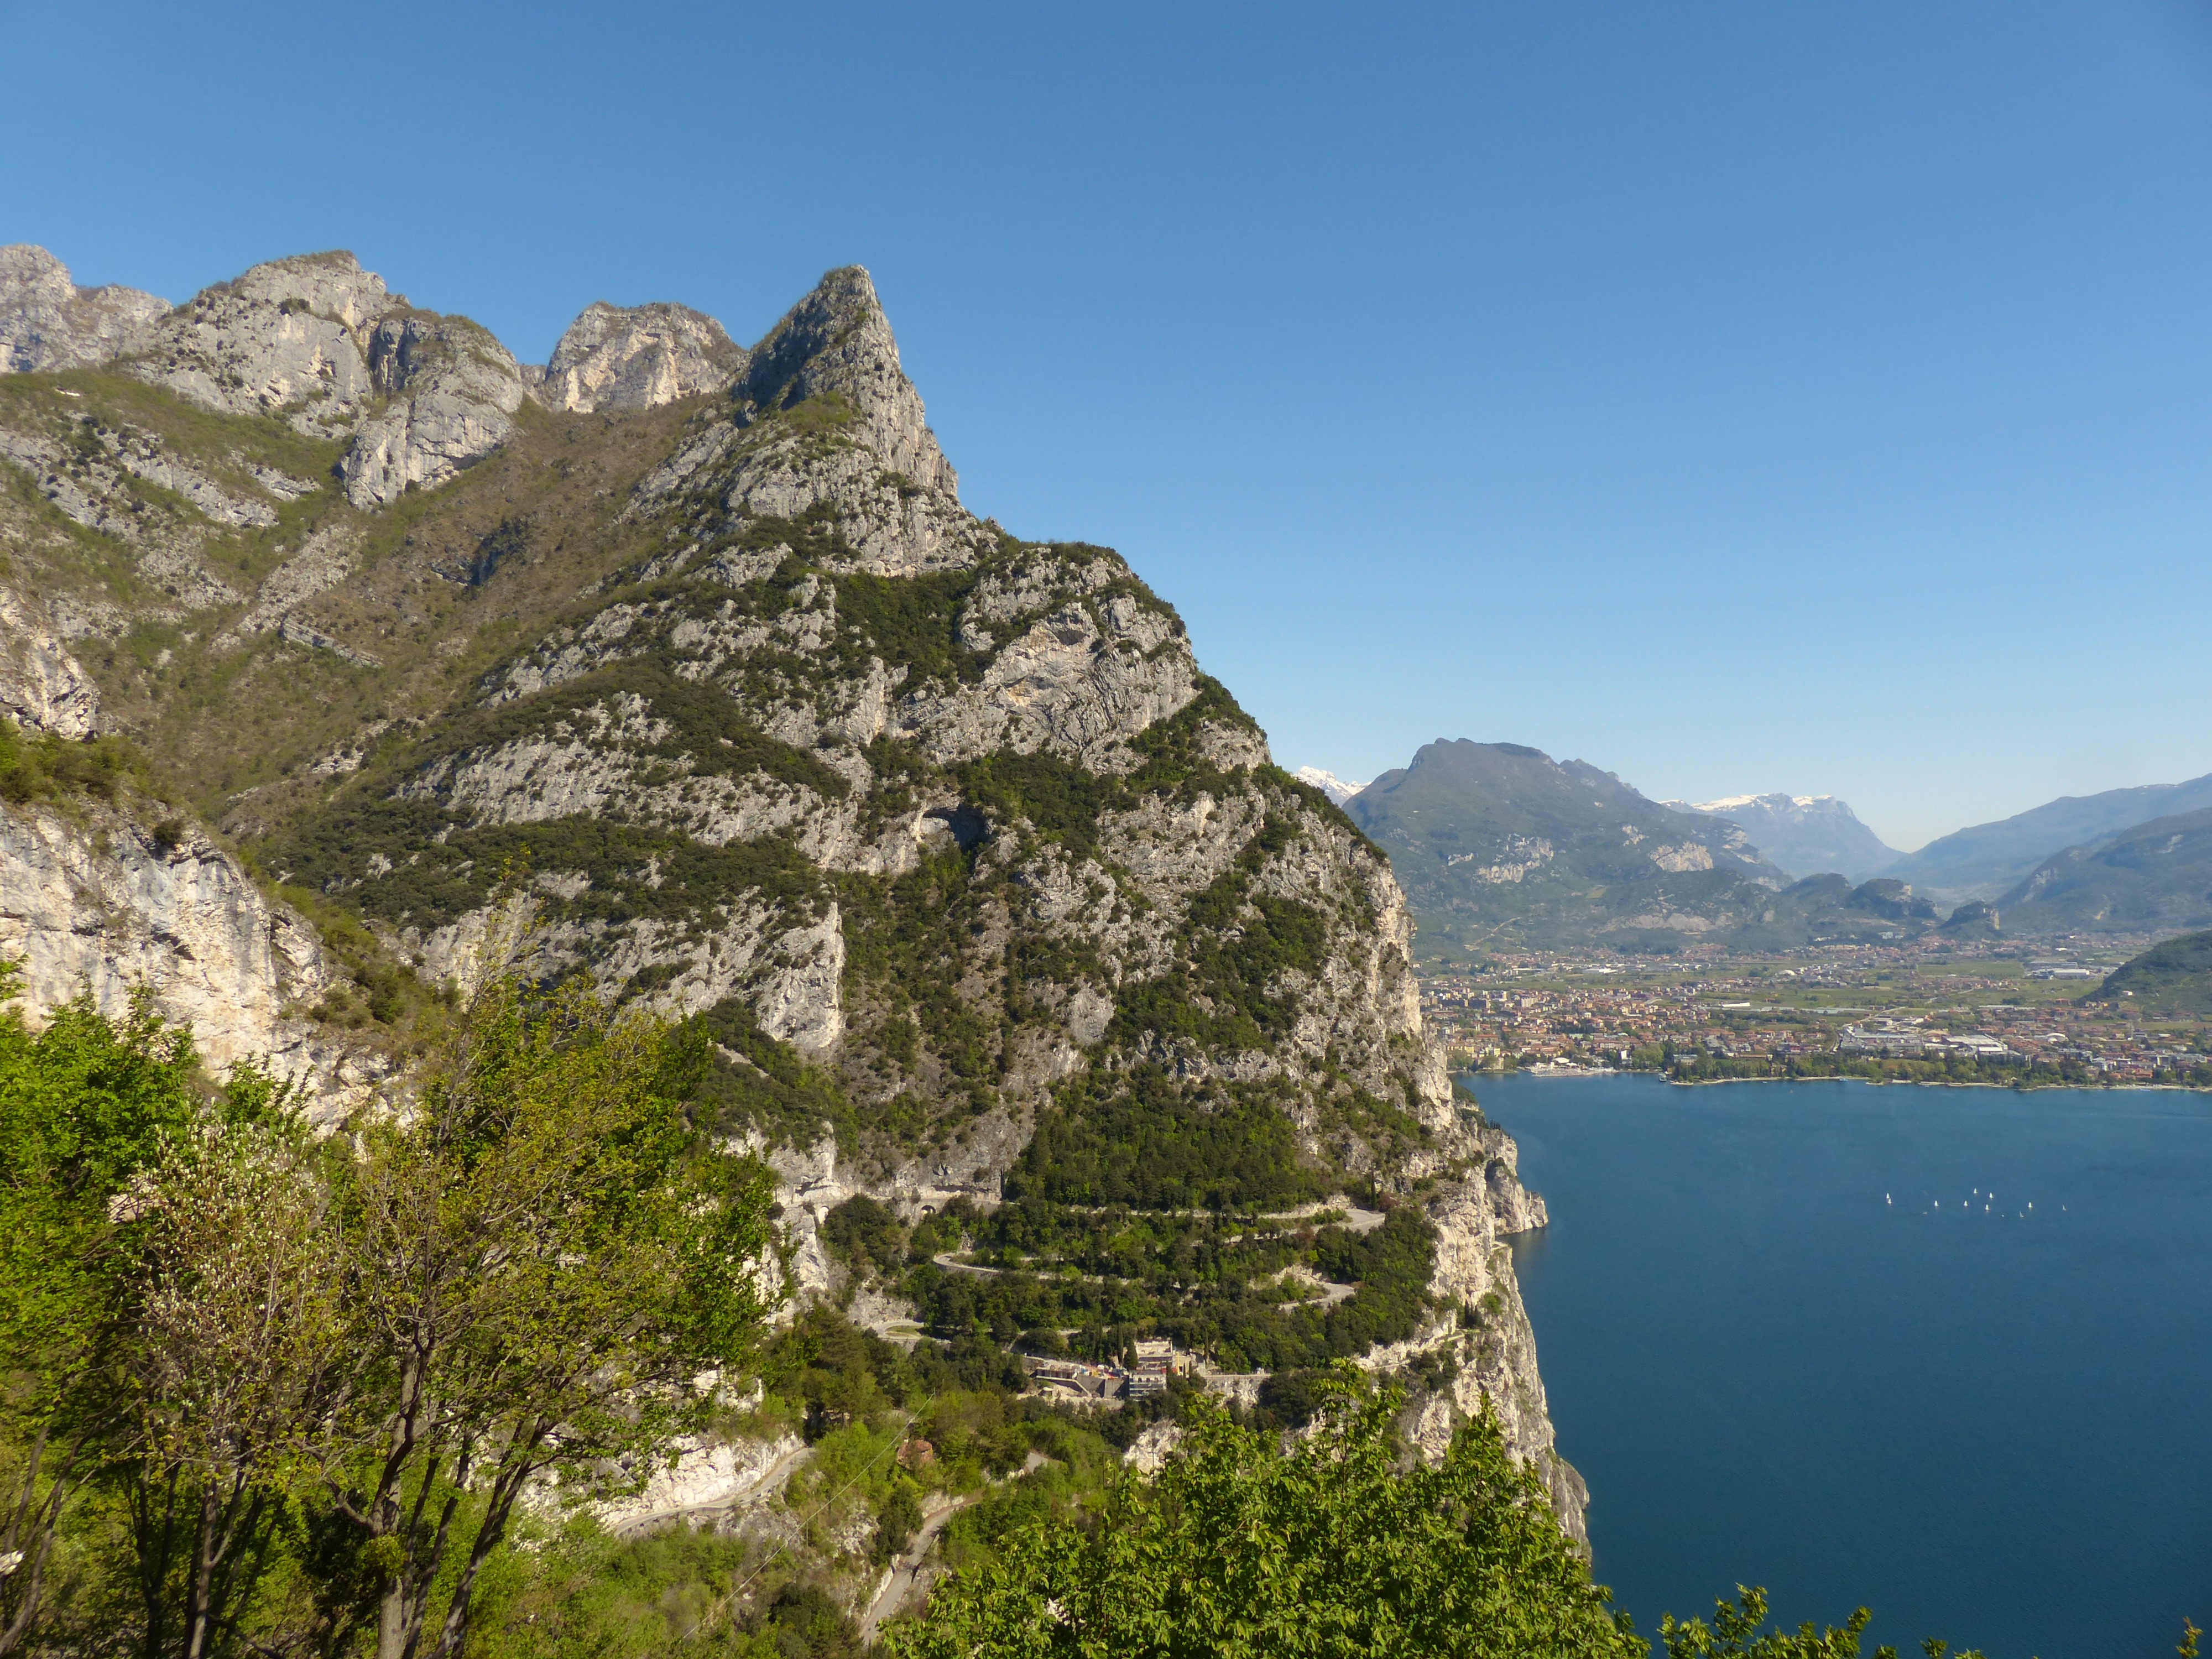
landscape, walking, mountain, lake, adventure, valley, mountain range, cliff, fjord, terrain, ridge, garda, alps, outlook, plateau, viewpoint, riva, landform, mountain pass, garda mountains, riva del garda, cima capi, cima sat, mountainous landforms